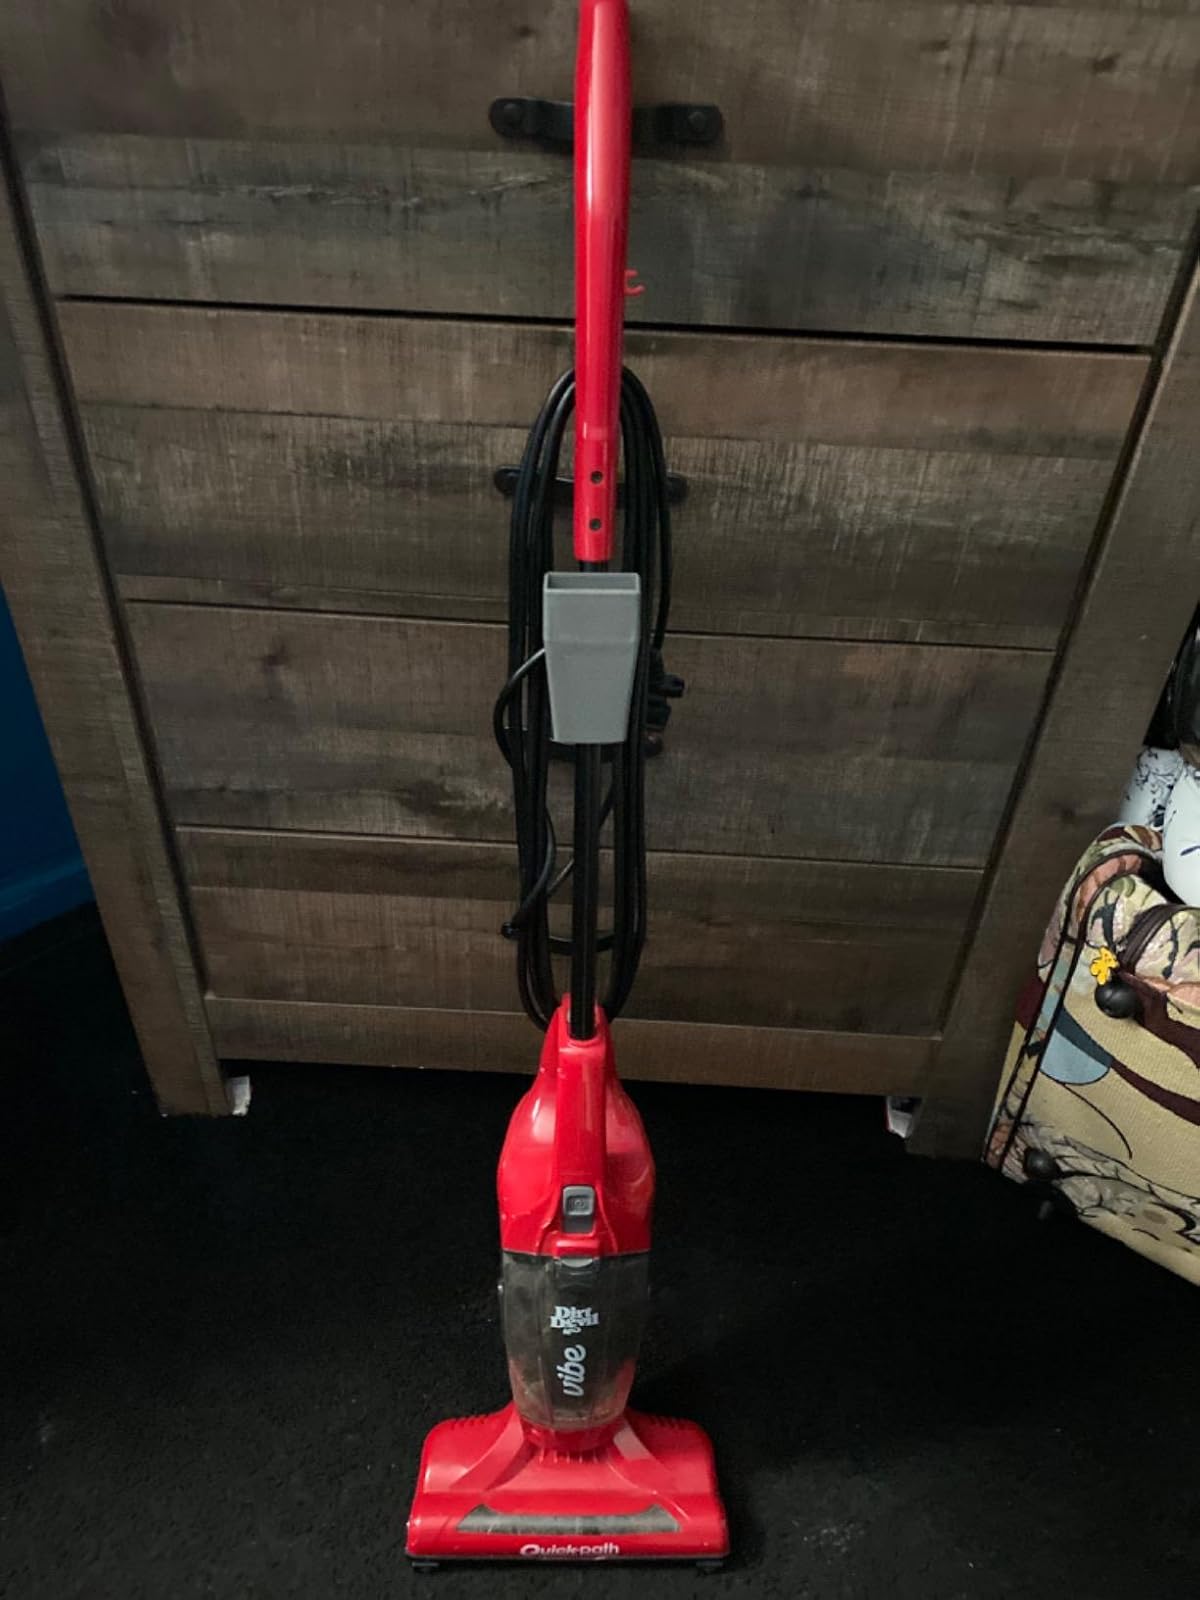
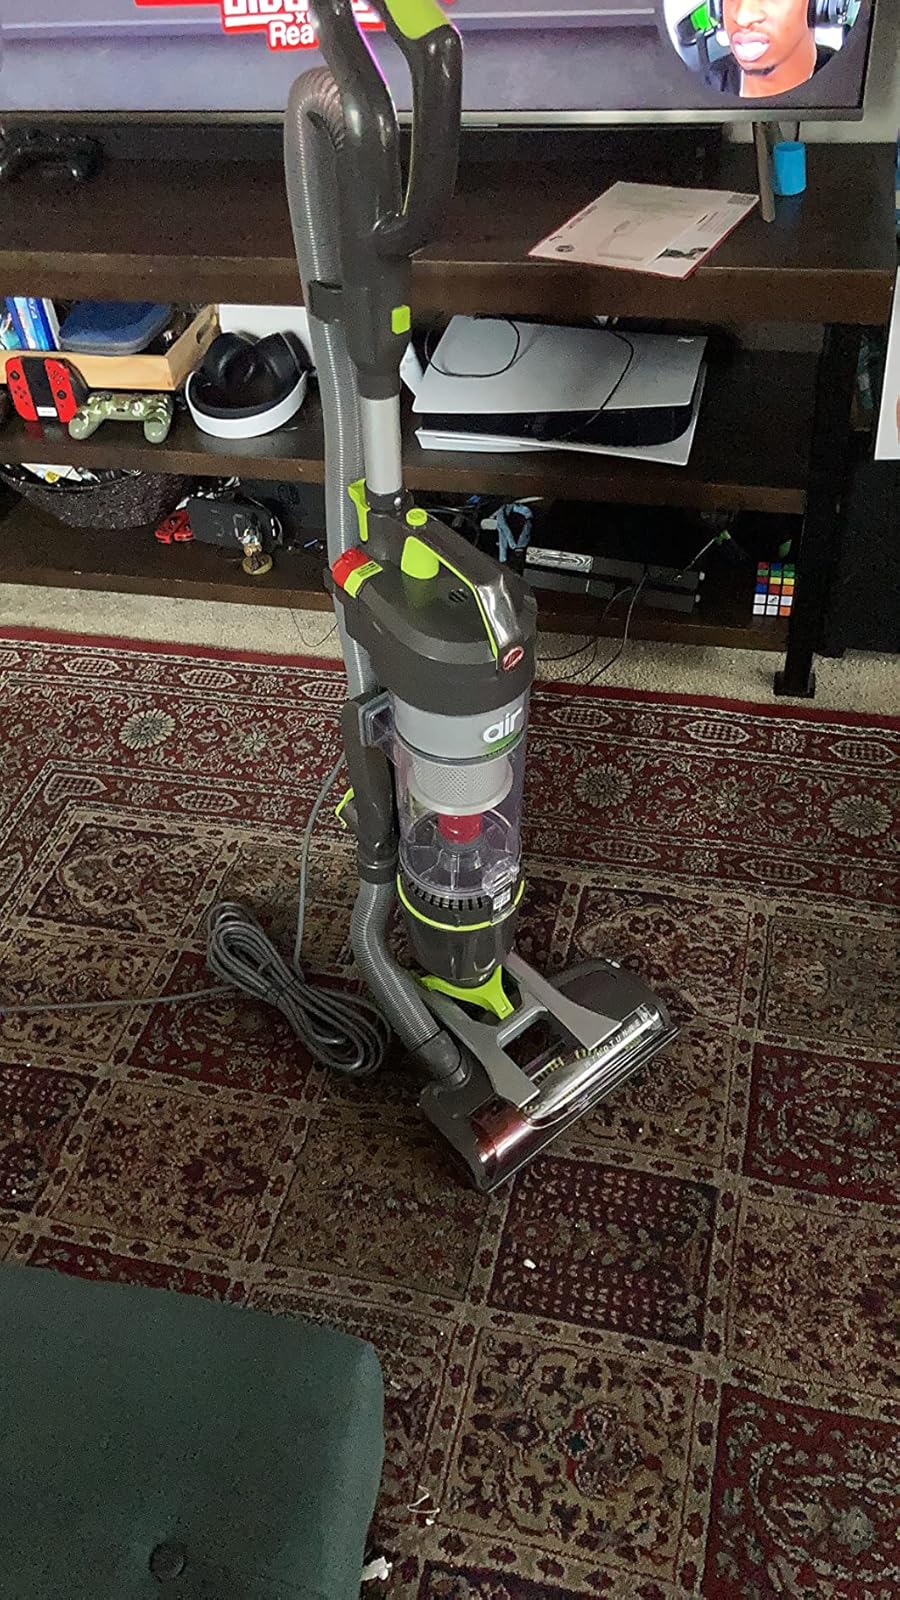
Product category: items_vacuum
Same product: no